Acarlar Floodplain Forest

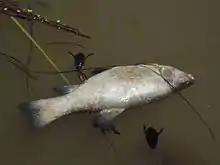
Fish death due to pollution in the floodplain.

Waste water from the eight villages around the floodplain may flow into the lagoon. The excessive use of fertilizer and pesticides in agriculture around the area increases the chemical inlet. Efforts are made to clear a piece of land around for doing agriculture. Illegal logging and poaching has to be prevented. The water flow from the lagoon to Sakarya needs to be monitored, and any hindrance has to be removed. The area experience dense visitor traffic after its opening to tourism. Motorboat tours on the lagoon has to be banned as it harm the migratory birds during their brooding period.